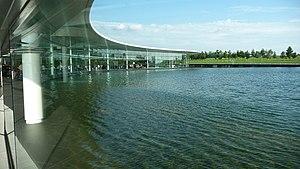
Le centre technologique McLaren est le siège principal de McLaren Group et de toutes ses sociétés, situés sur un site de 500 000 m² à Woking, dans le Surrey, en Angleterre. Le complexe se compose de quatre bâtiments, dont deux sont ouverts. Le bâtiment principal est le centre technologique McLaren. Les autres sont le centre de production McLaren, le centre McLaren-GSK pour la performance appliquée et le centre McLaren pour les technologies appliquées.